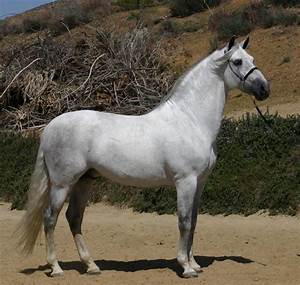
Label: horse